Weinek (crater)

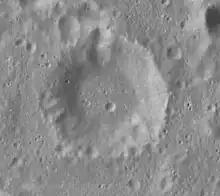
LRO image (photographed in December 2011)

The outer rim of this formation has undergone some wear, but the general circular form is still distinct. A triple cluster of small craters lies across the northern rim and inner wall, and there are small craterlets along the southern rim. The inner walls are generally even and slope directly down to the interior floor, with the exception of some irregularity to the south-southeast. The interior floor is marked only by a small craterlet to the southeast of the midpoint.